2014 Monaco GP2 Series round

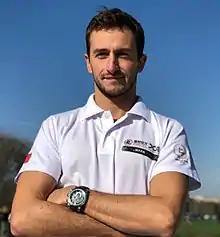

Further down the order, Nasr, Pic, Quaife-Hobbs, Canamasas and de Jong made their mandatory pit stops during laps seven and eight as they sought to move up the order through strategy. By this point, Evans lost grip due to worn tyres, allowing Palmer to gradually lower his lead. Palmer took the lead from Evans by turning right entering Sainte Devote corner at the start of the 11th lap. Palmer opened up a two-second lead over Evans before the lap was over. Evans' slow speed allowed Richelmi to close up and a small train of cars formed behind them as Cecotto was behind Richelmi. Abt retired at the Loews hairpin from contact with Rossi on lap 11. On the next lap, a multi-car crash at the Loews hairpin stopped the race. Binder tapped his teammate Negrão into a spin and blocked the entrance to the corner; he was stranded in the middle of the circuit and created a traffic jam. Markelov could not avoid Negrão and hit his car. Every driver returned to the grid and were permitted to change tyres; the order was rearranged to continue the race. This was despite the engines in some cars such as Rossi's and Richelmi's starting to overheat on the downhill approach to Mirabeau corner while stationary in traffic; their on-board computers went into safe mode. Marshals push started the affected cars down the tunnel and into the Novelle chicane.